Archipelago of Saint-Pierre Lake

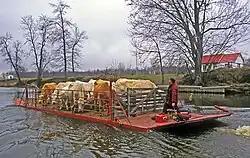

A few years later, in 1672, demobilized soldiers are the first settlers in the Archipelago. The exploitation of communal grazing on the islands finds its origin here. Agriculture fits this Archipelago of floodplains and in 1710 the population of the manor is 112 people. The population is concentrated in the Beaver Islands, Dupas, Saint-Ignace and Isle Madame at the north of the Archipelago.